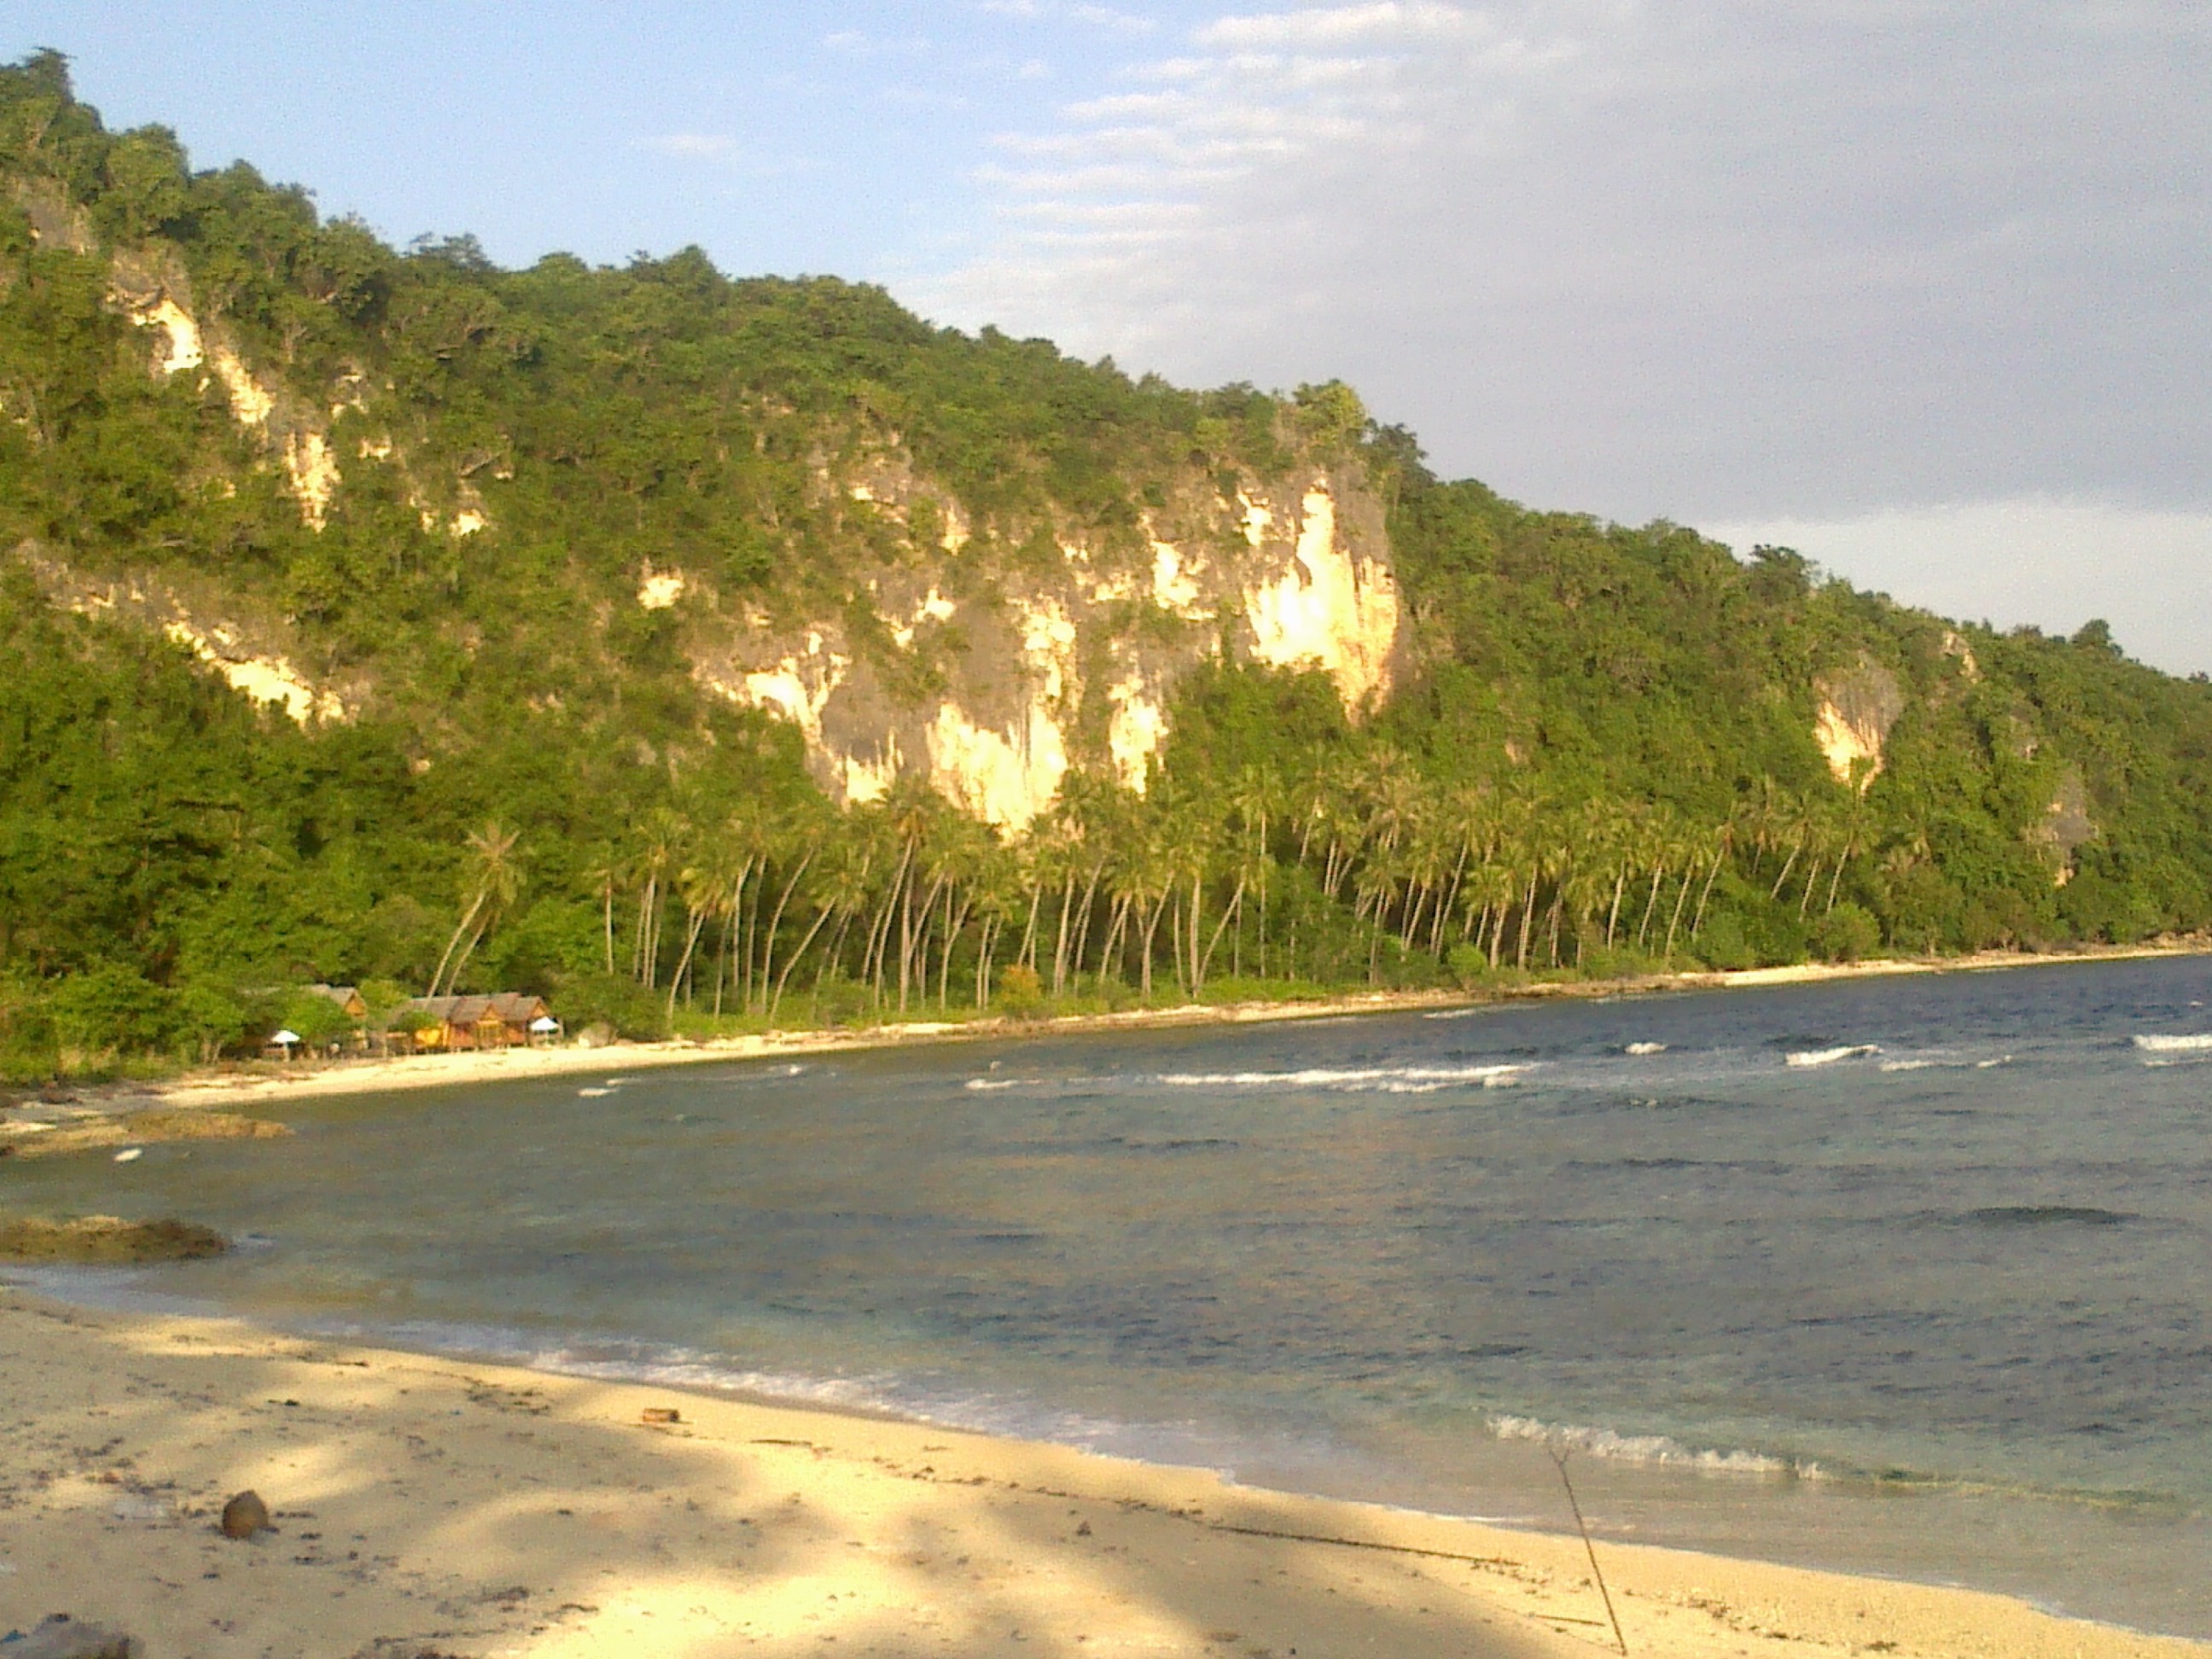
beach, sea, coast, shore, cliff, cove, bay, terrain, body of water